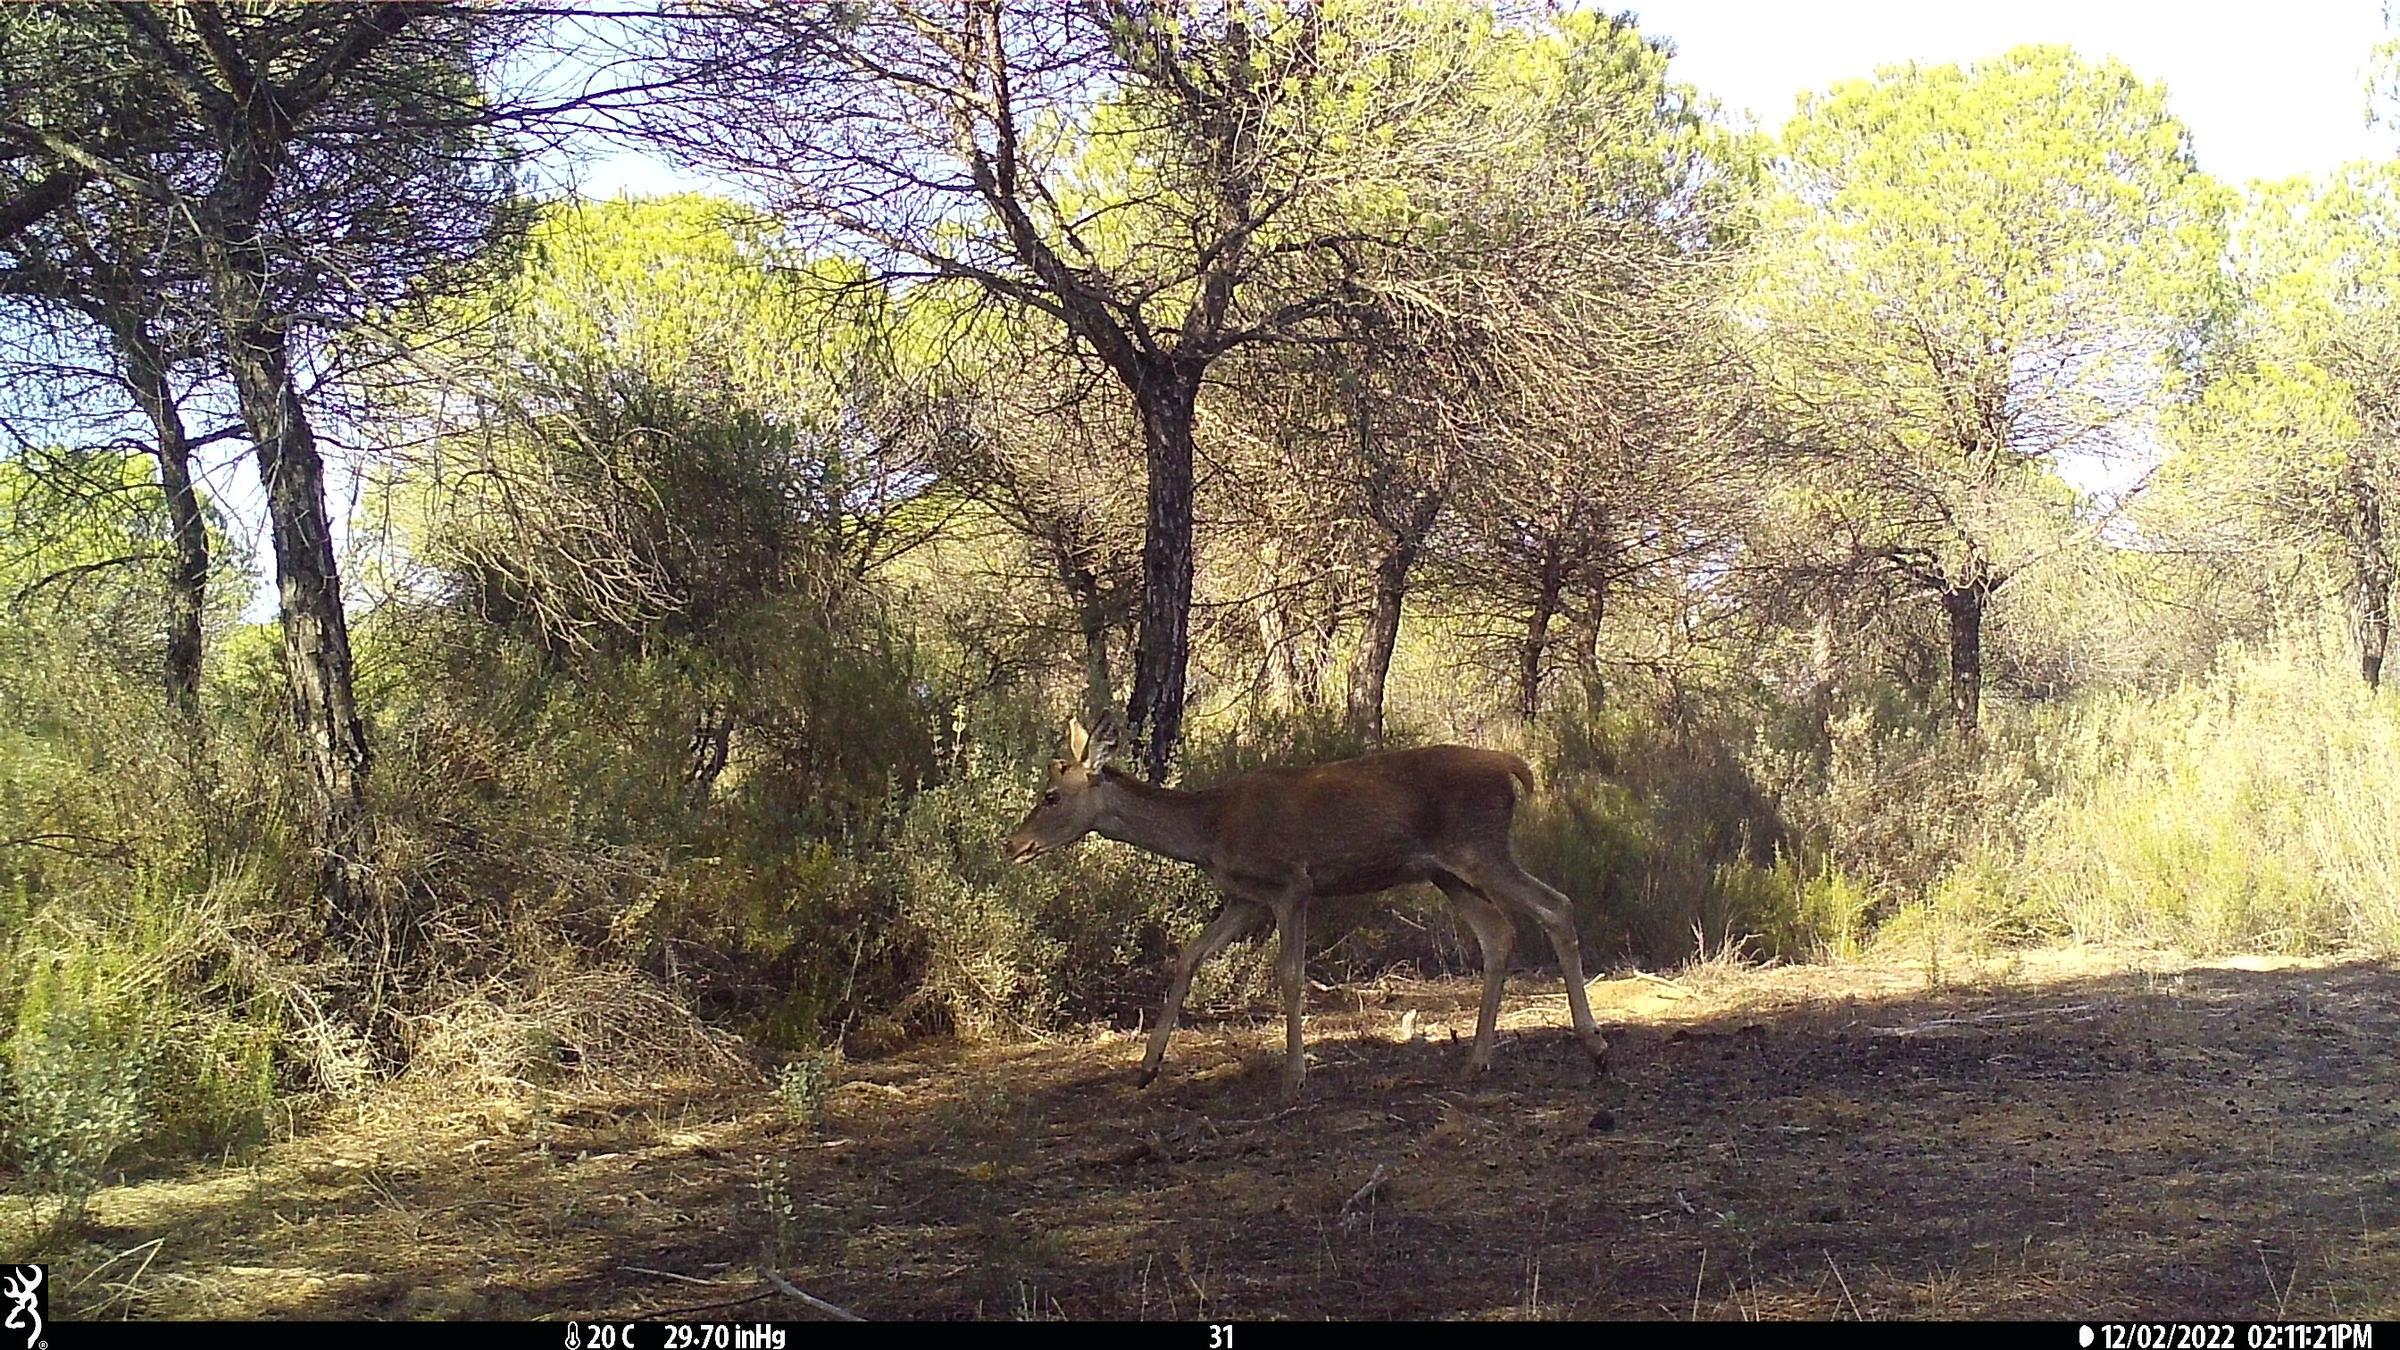
Species: Cervus elaphus